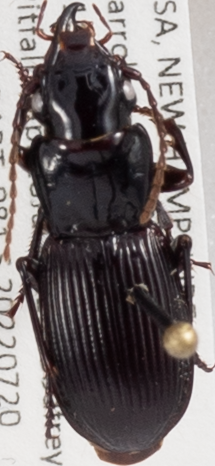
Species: Pterostichus rostratus
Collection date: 2022-07-20
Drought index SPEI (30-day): -0.988
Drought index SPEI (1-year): -0.8
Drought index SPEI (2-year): -1.314